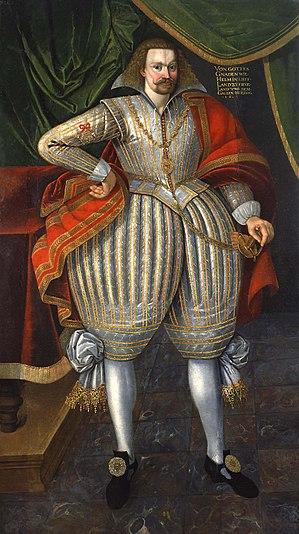
Guillaume Iᵉʳ Kettler fut duc de Courlande de 1595 à 1616.
Le duché de Courlande est créé à la suite de la sécularisation des possessions des chevaliers porte-glaives, en 1561, par leur grand-maître, Gotthard Kettler, qui se convertit au luthéranisme et se déclara vassal de la Pologne.